Kamila Karpiel

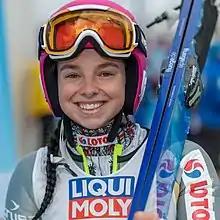
Karpiel at the 2019 World Championships in Seefeld

Kamila Karpiel (born 25 November 2001) is a Polish female ski jumper. She is a member of the national team, two-time Polish Champion (2017, 2018) and competed at the 2019 World Championships.